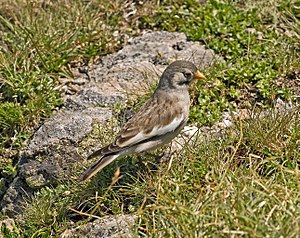
Snefinke / Billeder
Snefinken er en fugl i spurvefamilien inden for ordenen af spurvefugle. Den lever i nøgne bjergområder over 1800 meters højde, i dele af Europa og Asien.